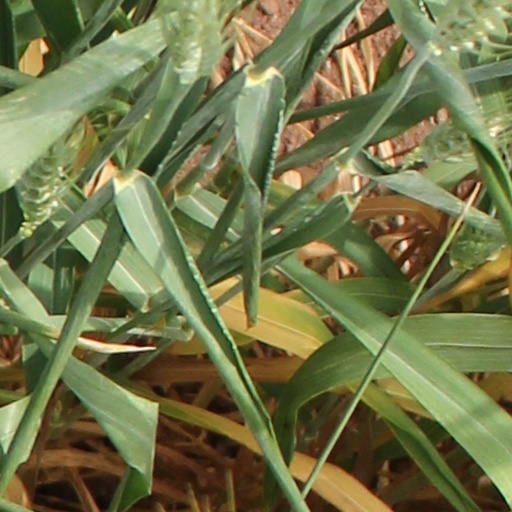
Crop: wheat